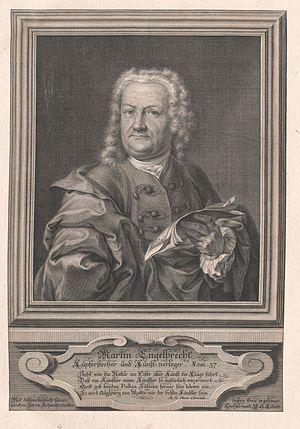
Martin Engelbrecht, né le 16 septembre 1684 à Augsbourg et mort le 18 janvier 1756 à Augsbourg, est un graveur et éditeur allemand.